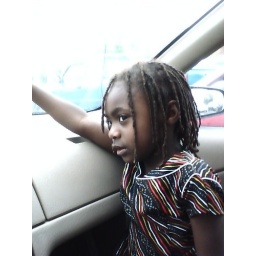
I caught my daughter off guard here,we were sitting in the car waiting for co parent.